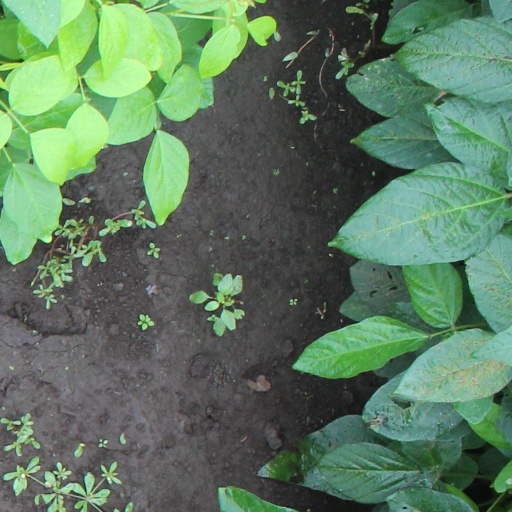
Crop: soybean